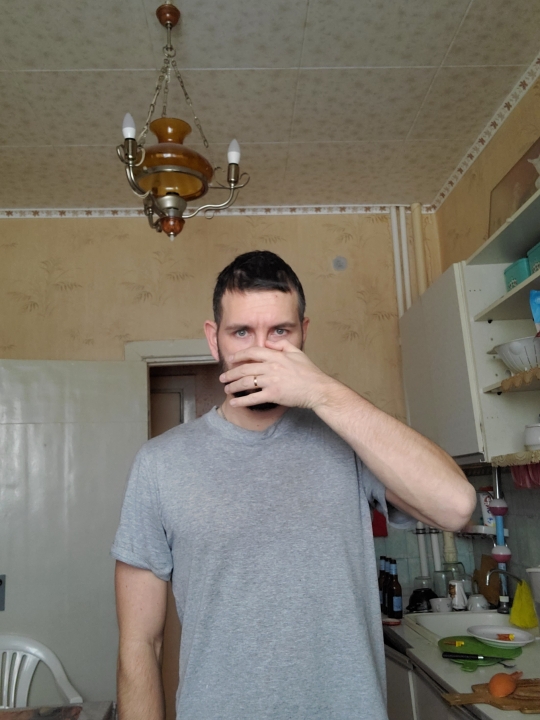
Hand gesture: no_gesture